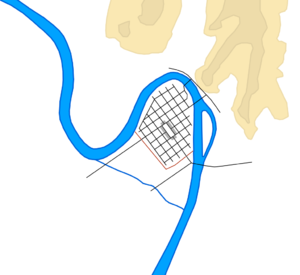
L'histoire de Vérone s'étend de l'installation du premier habitat, probablement néolithique, sur le mont Saint-Pierre, jusqu'à nos jours. Les monuments, les rues, les ponts et les places de la ville témoignent de cette histoire ancienne, ainsi que le sous-sol qui recèle les ruines et les traces des antiques civilisations.